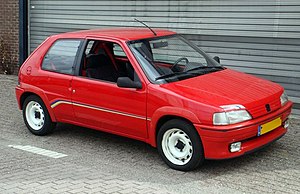
Peugeot 106 / Byggeserier / 106 (S1, 1991−1996)
Peugeot 106 tredørs (1991−1996)
Peugeot 106 var en personbilsmodel i mikrobilsklassen og en bestanddel af 100-serien fra den franske bilfabrikant Peugeot. Modellen markerede den nederste grænse i modelprogrammet og blev fremstillet mellem efteråret 1991 og slutningen af 2003 på fabrikkerne i Mulhouse og Aulnay-sous-Bois ved Paris i totalt 2.798.200 eksemplarer. Modellen blev i foråret 2005 afløst af 107.